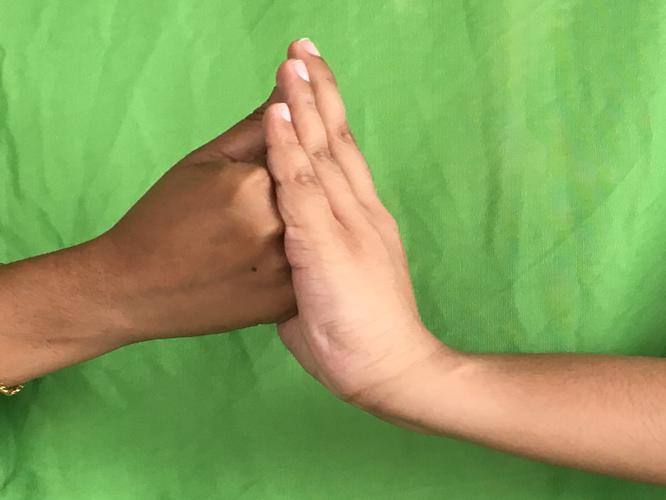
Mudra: Shanka
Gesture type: double_hand